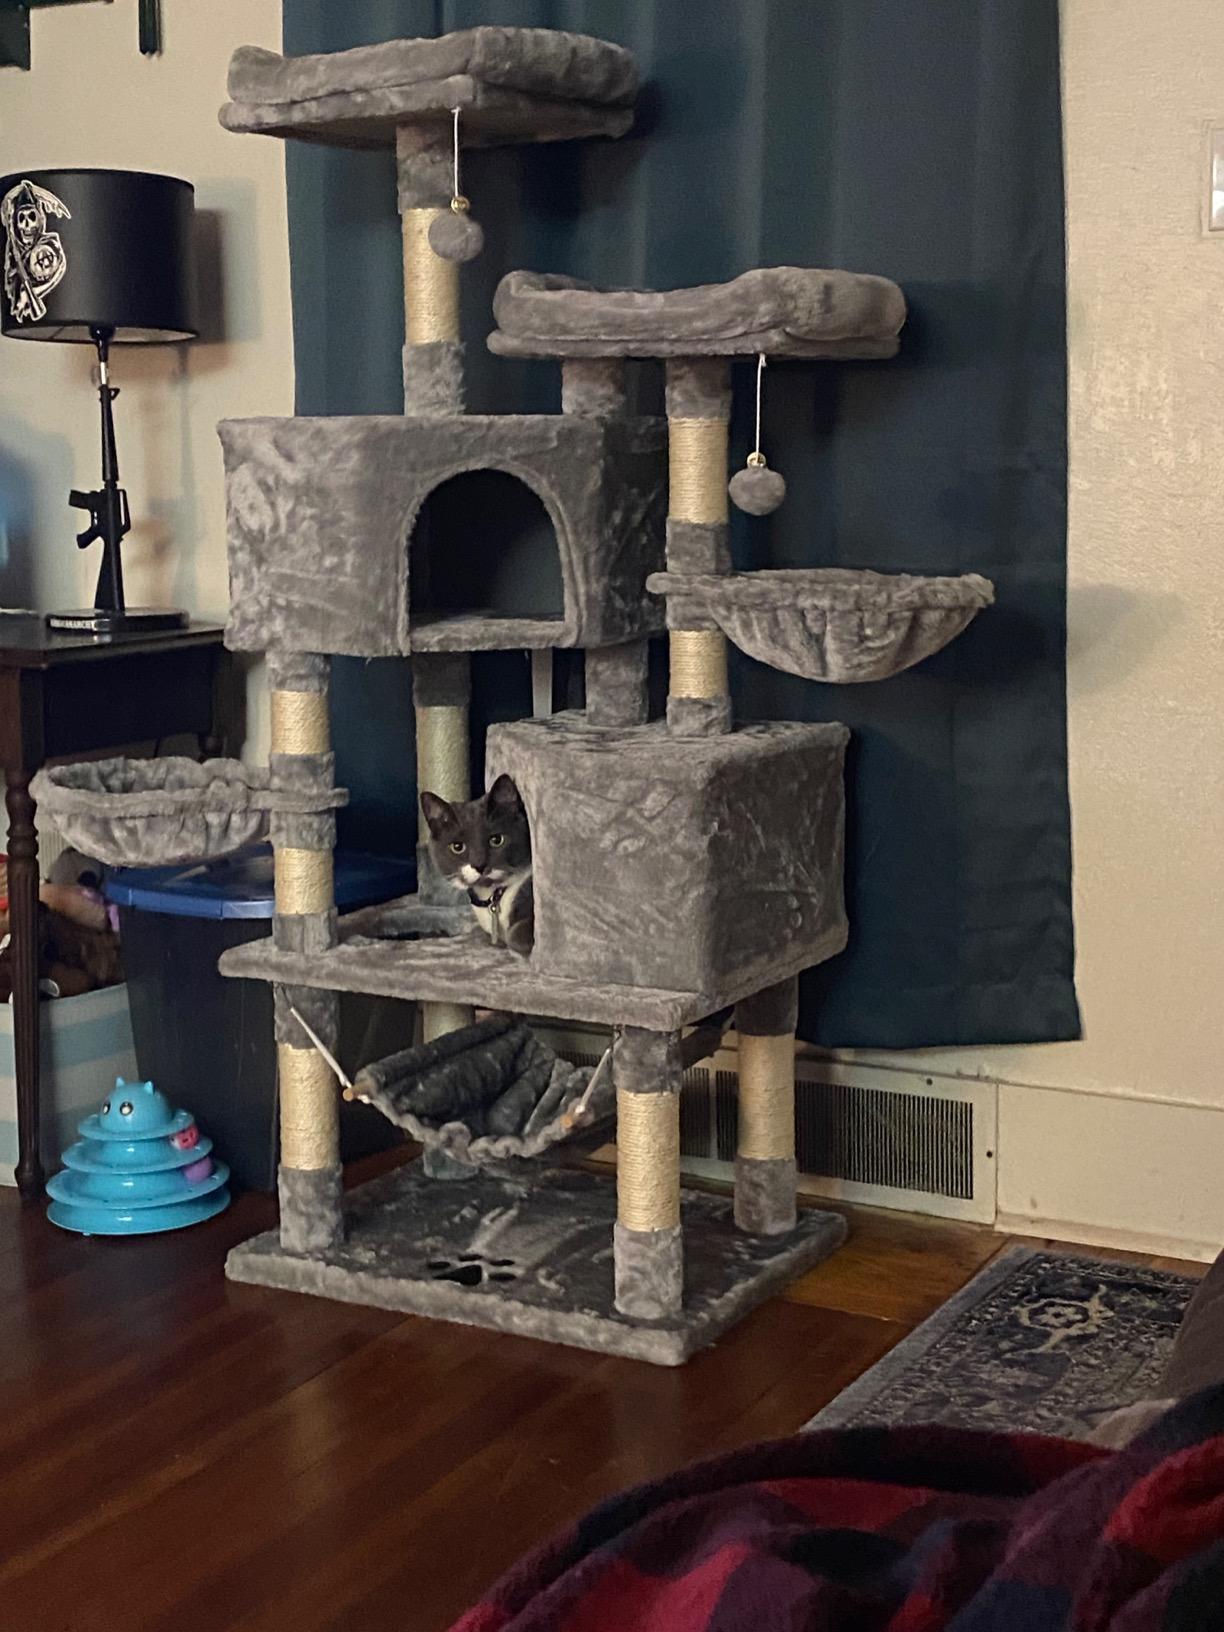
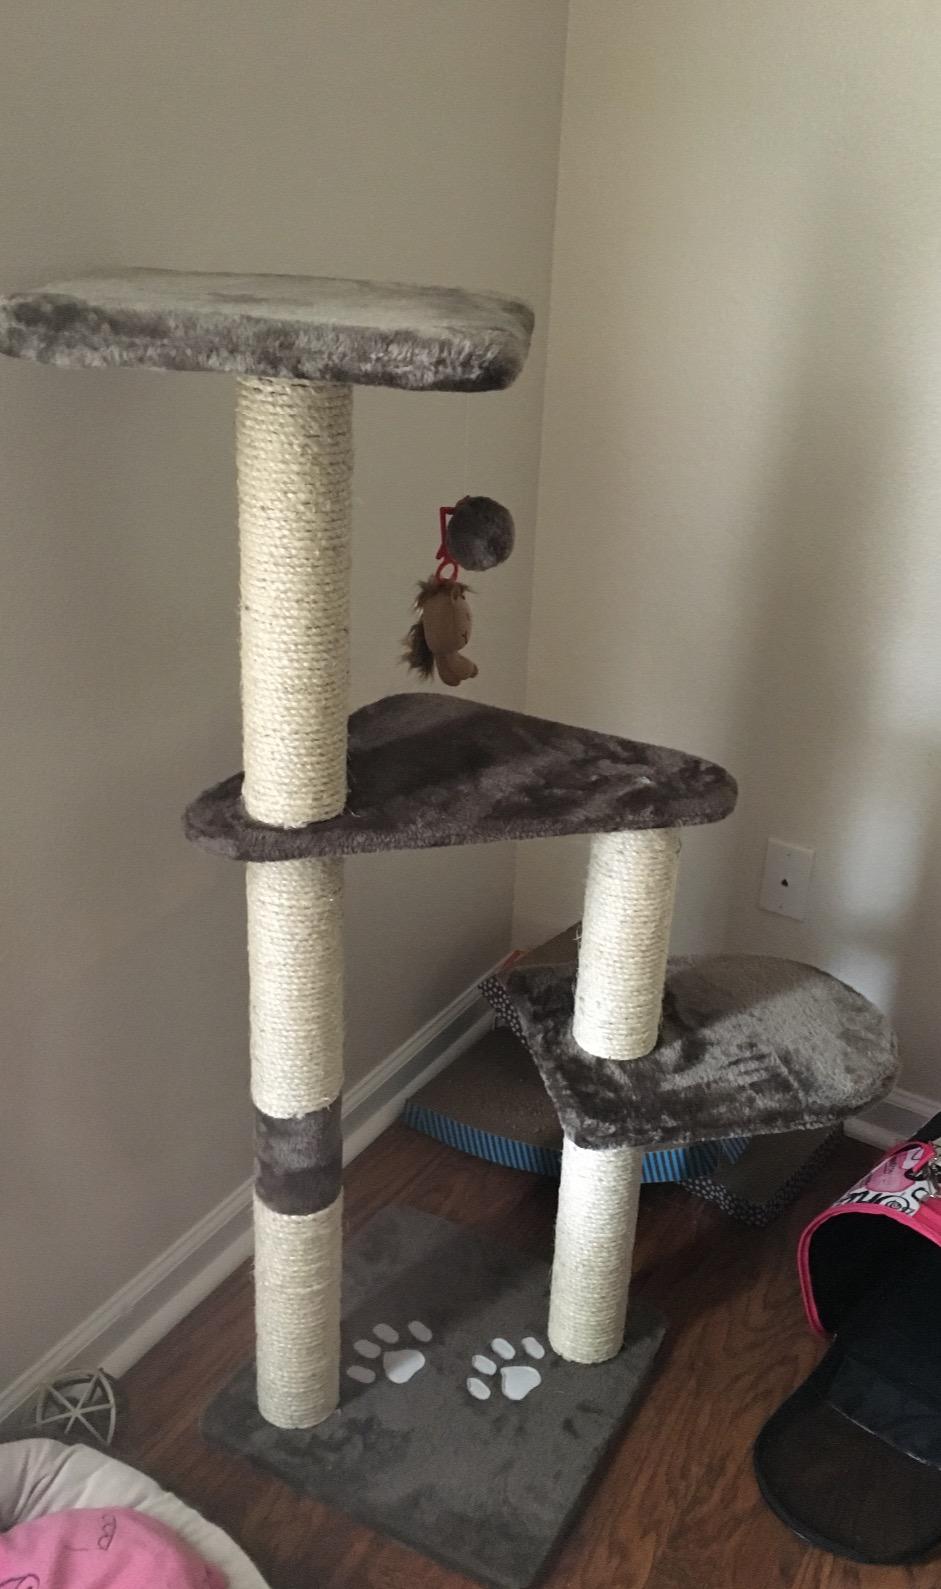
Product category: items_cat tree
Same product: no